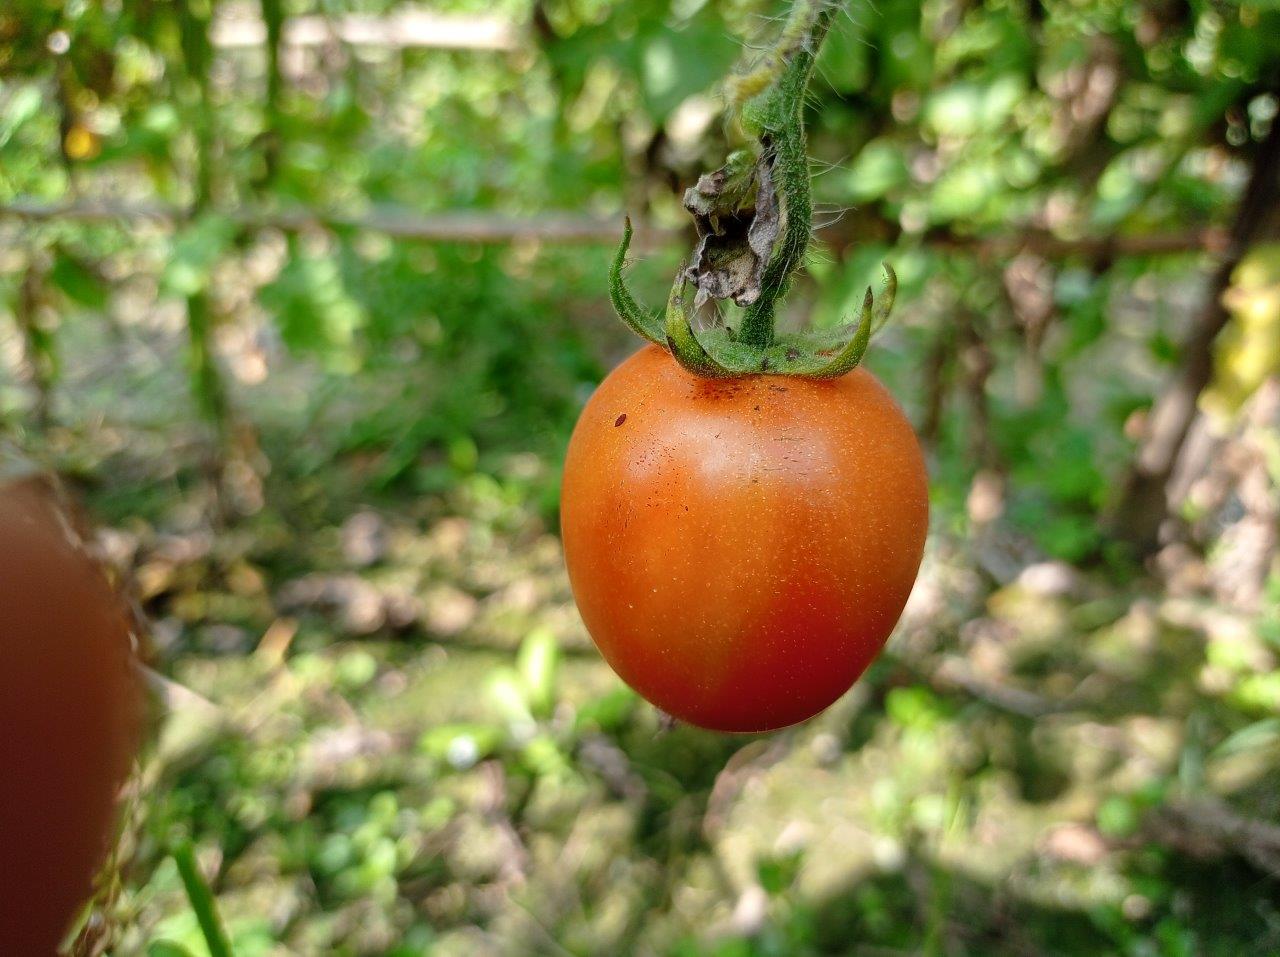
Maturity: Mature